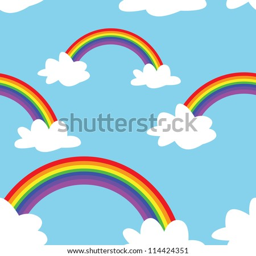
a seamless pattern of rainbows and clouds on a blue background .